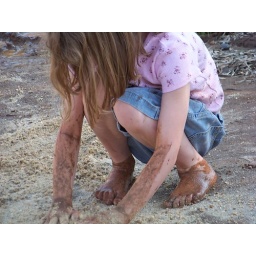
tom boy and girlie girl all wrapped up in one cute package